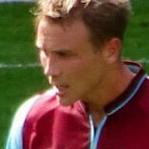
Age: 30